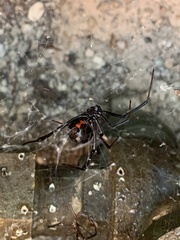
Species: Lactrodectus_hesperus